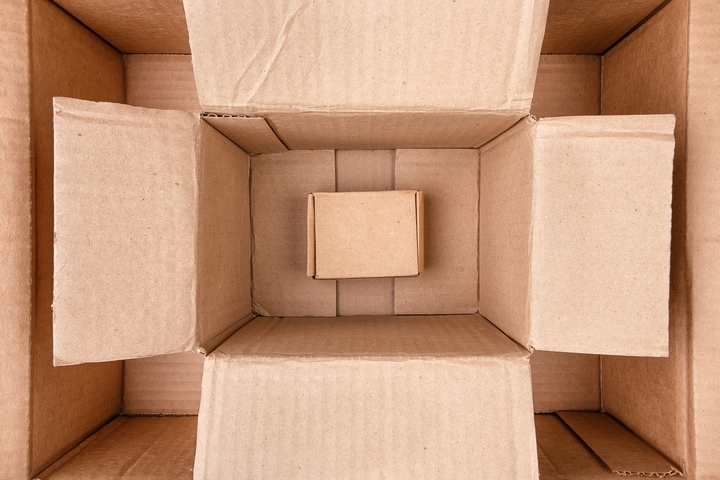
Label: cardboard